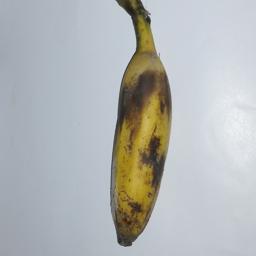
Banana variety: Champa Kola